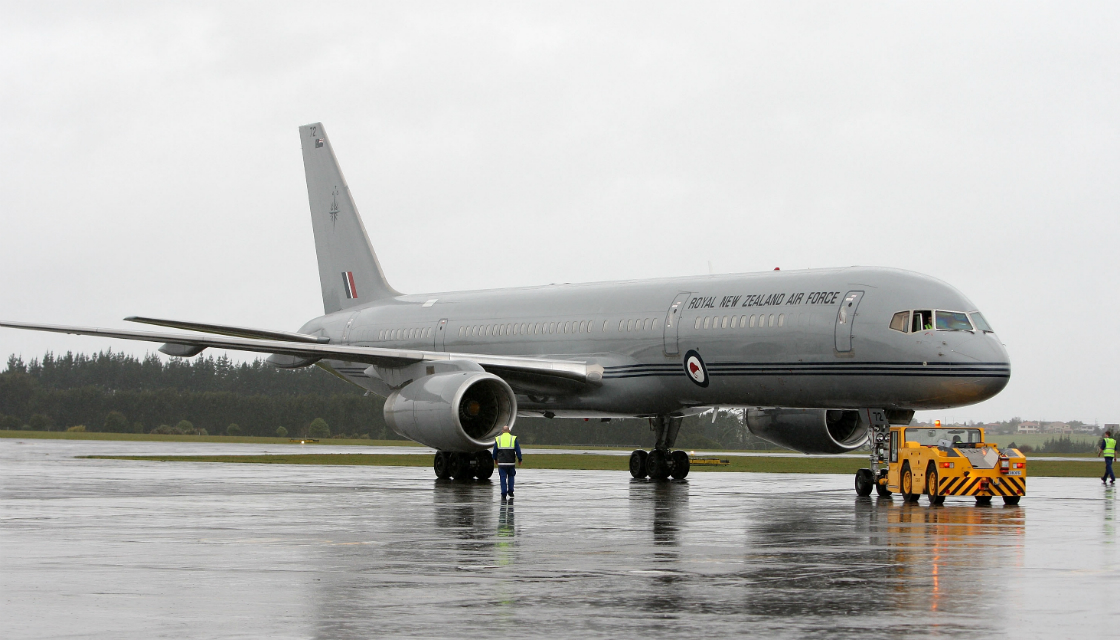
Vehicle type: Planes